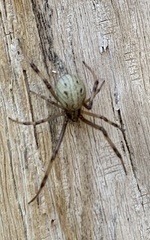
Species: Lactrodectus_hesperus